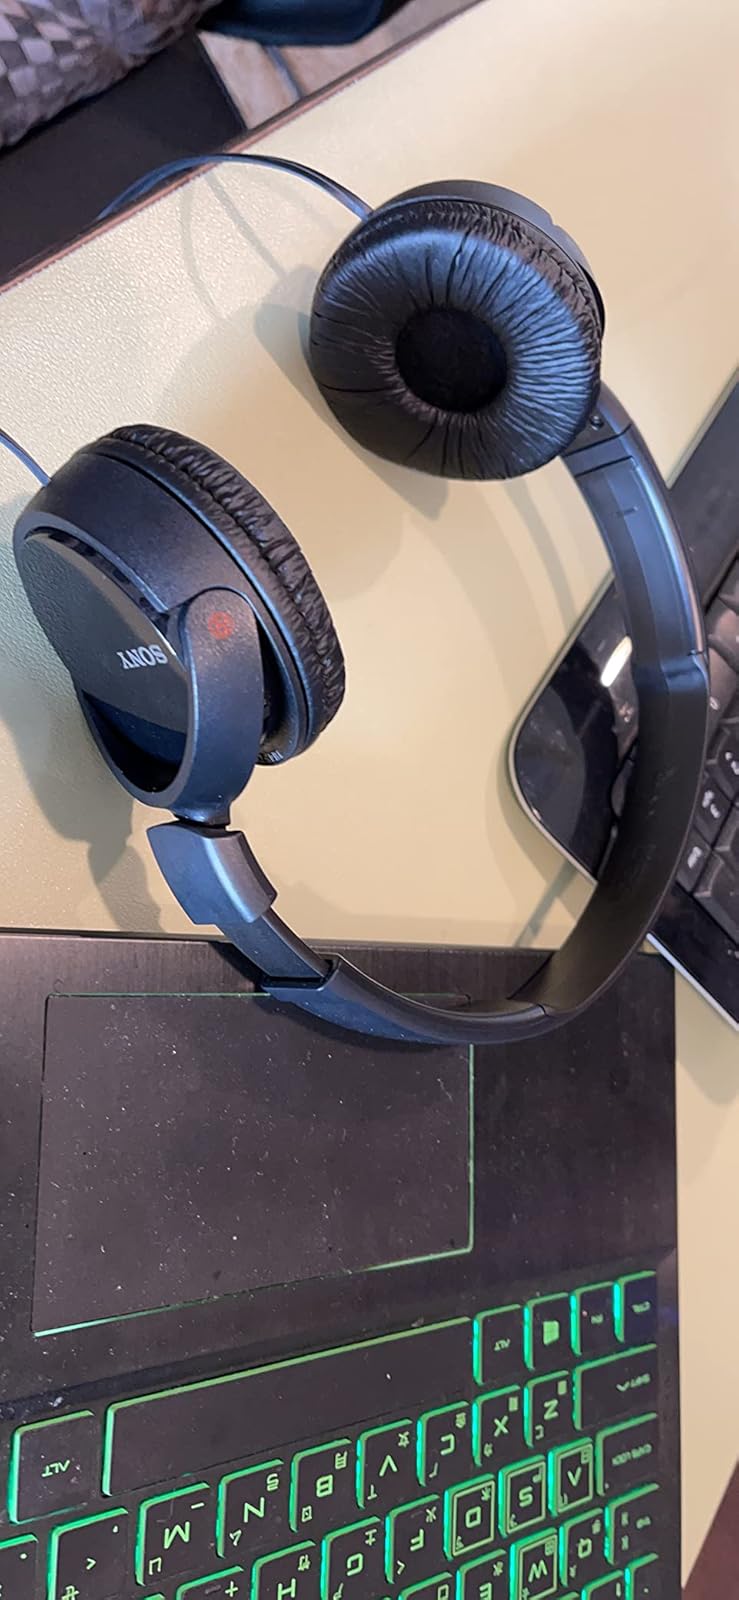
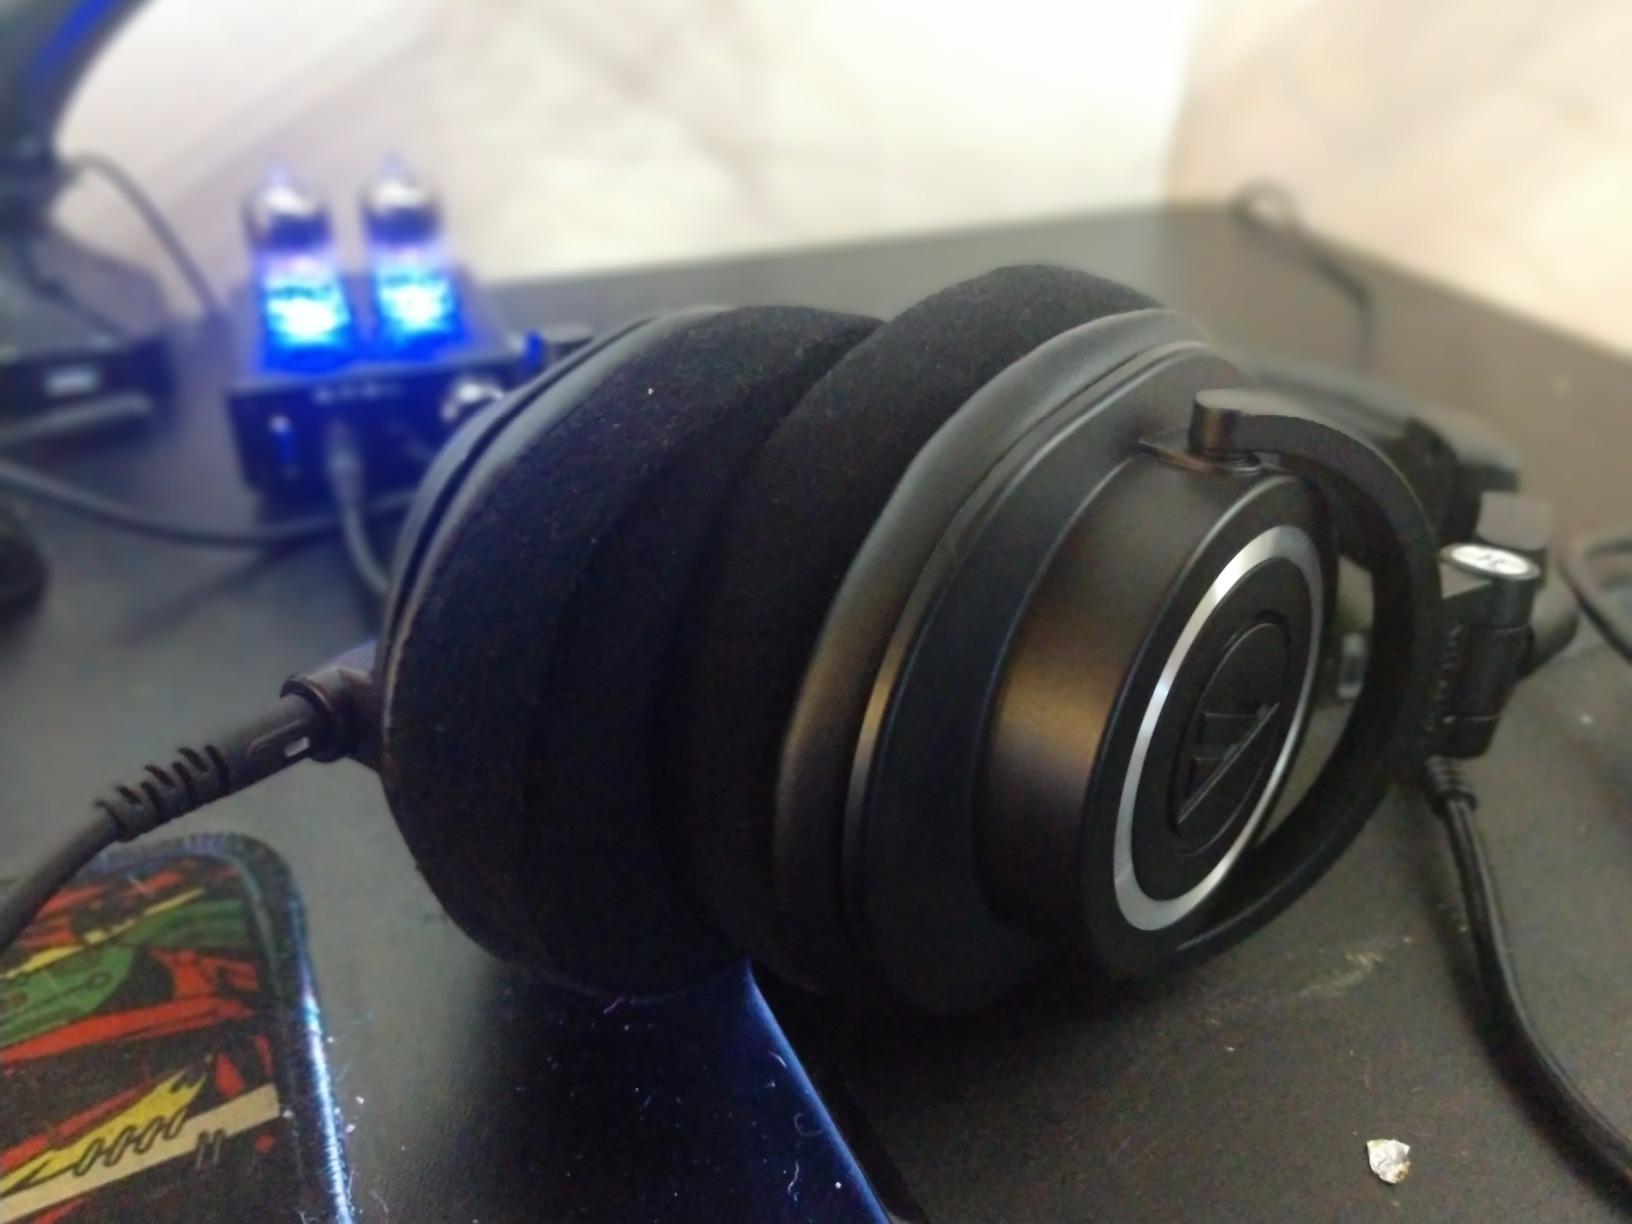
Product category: headphones
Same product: no